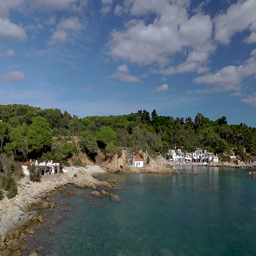
detail of the coast at summer , time lapse